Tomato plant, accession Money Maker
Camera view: bottom (45 deg); turntable rotation: 300 degrees
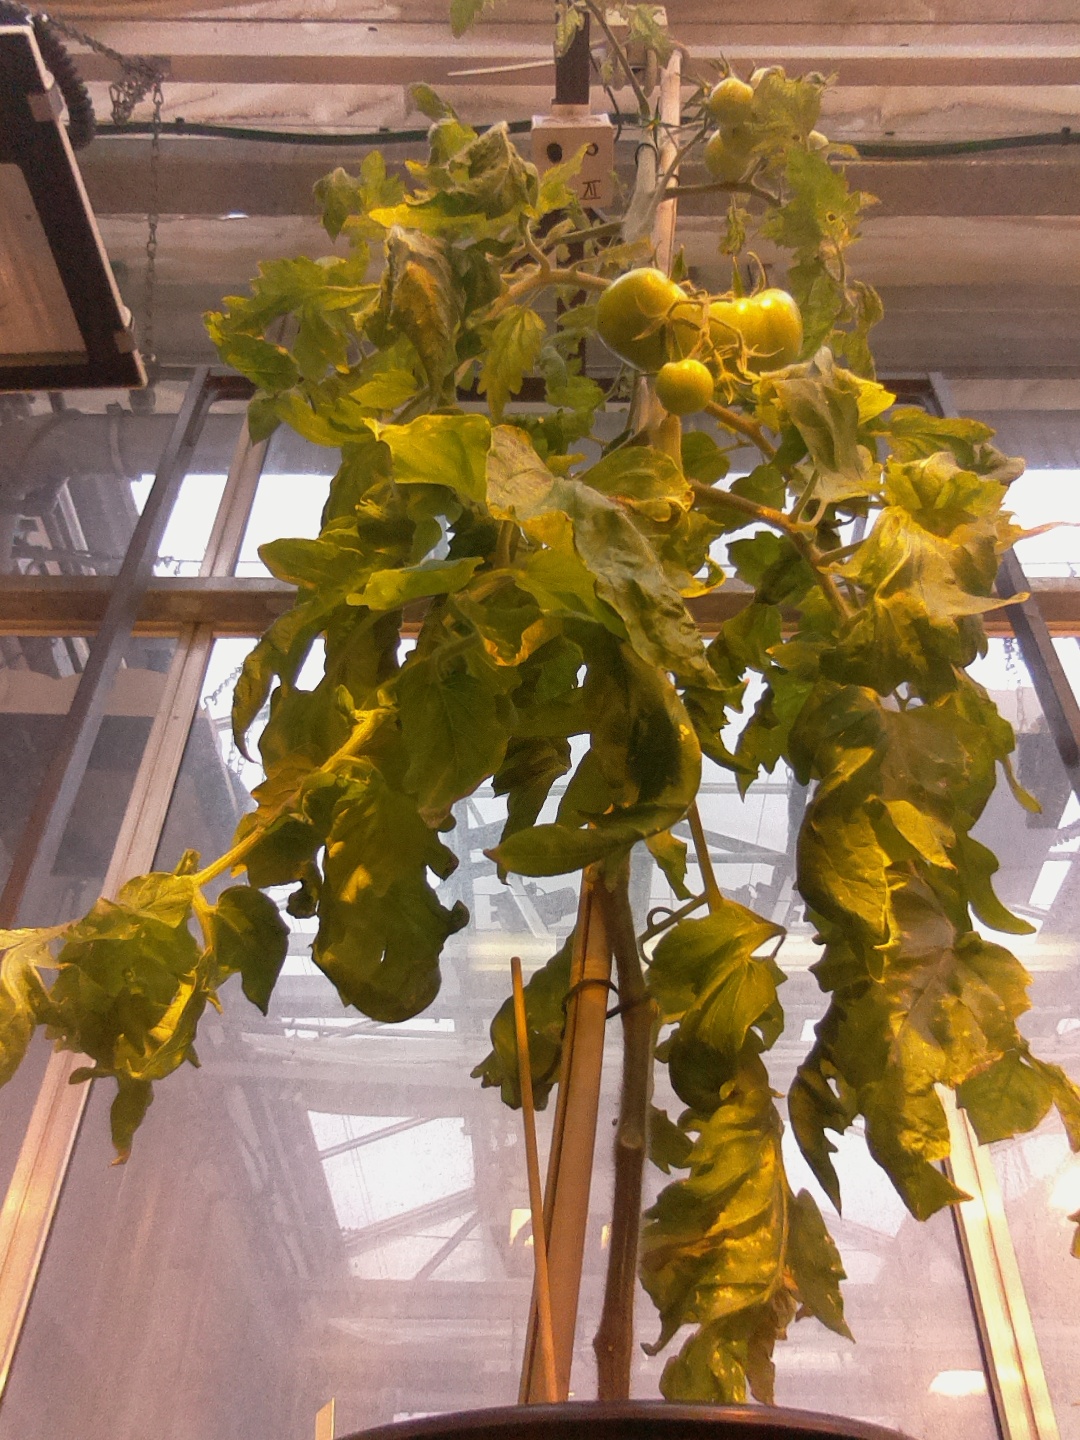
BBCH growth stage 79: 90% -100% of final fruit size